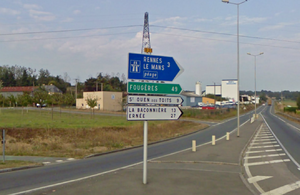
Extrémité sud de la route départementale 31 prêt de Laval en Mayenne.
La rocade de Laval est un aménagement routier permettant de contourner la ville de Laval en Mayenne. Elle se compose de deux tronçons : les rocades Nord & Est entre le quartier de Thévalles et Saint-Berthevin, et la rocade Sud entre Bonchamp-les-Laval et Saint-Berthevin.
La route départementale 31 est une route départementale située dans le département français de la Mayenne. C'est l'ancienne route nationale RN 799. Elle assure la liaison entre Laval au sud et Landivy au nord en passant par Ernée.